Taatsiin Tsagaan Lake

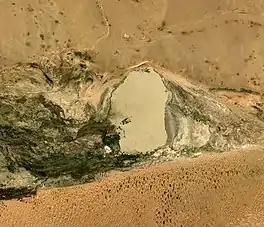
Sentinel-2 image (2021)

Taatsiin Tsagaan Lake is a large saline lake in Övörkhangai Province in the Gobi Desert of southern Mongolia.